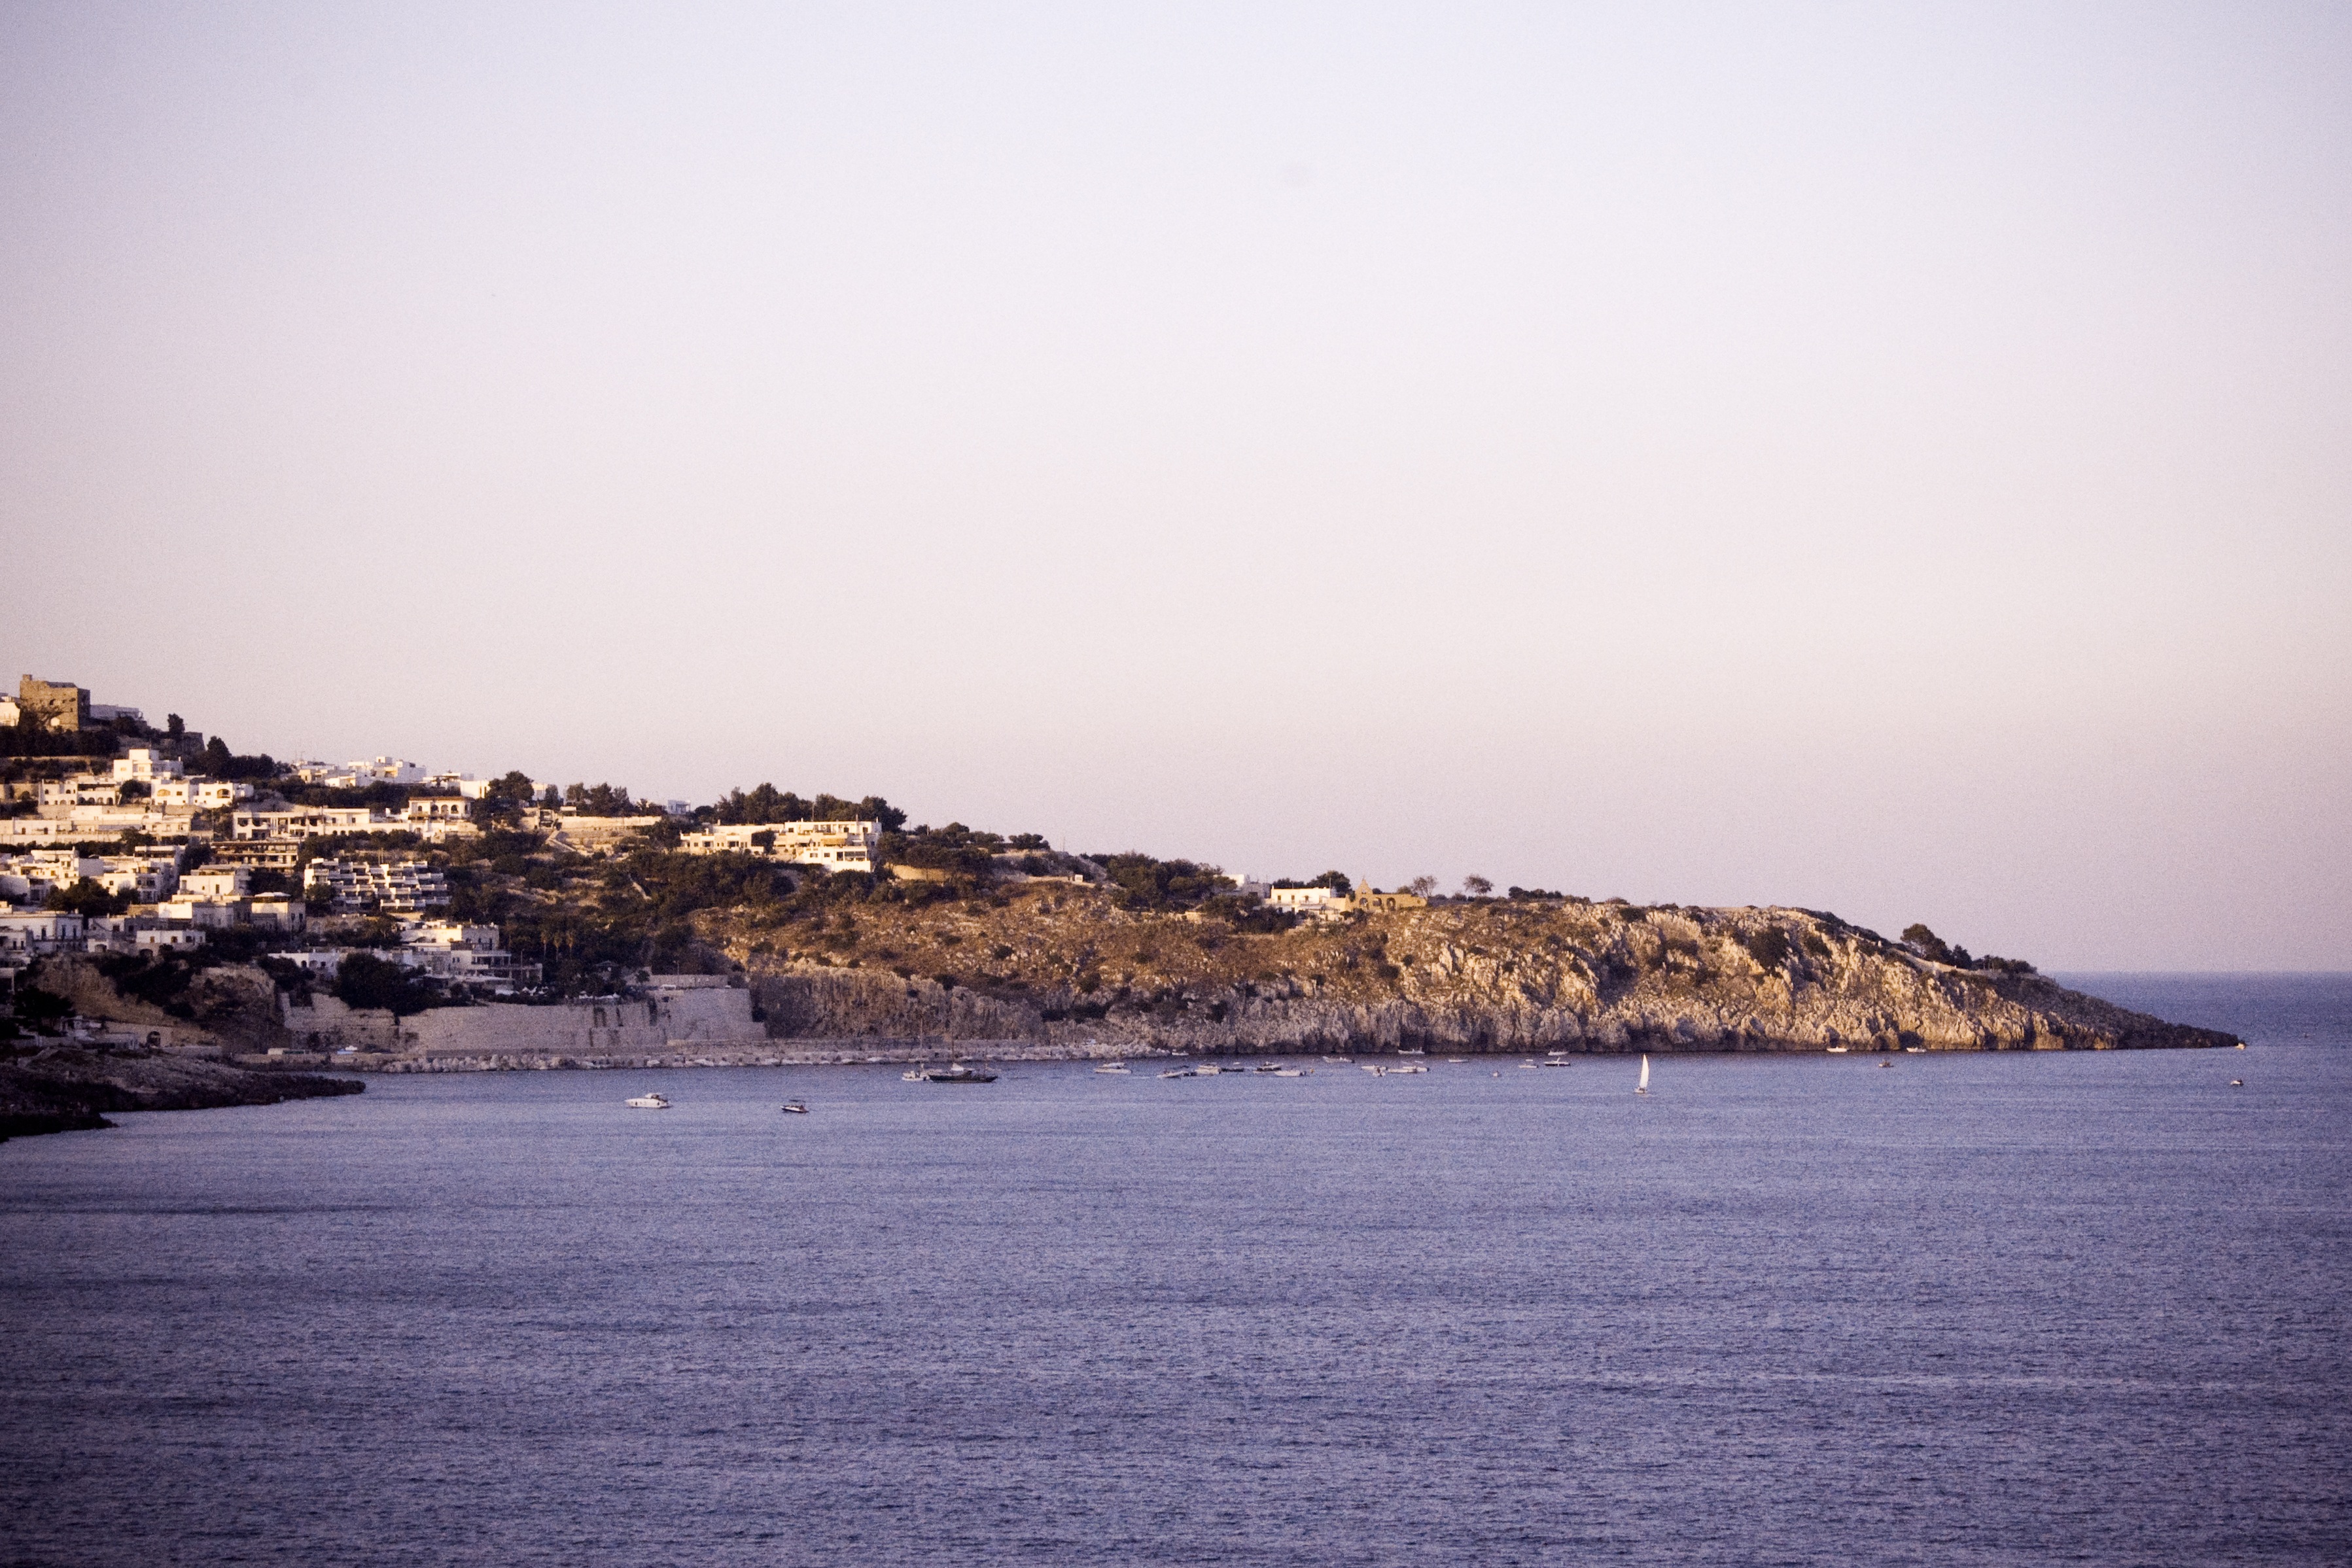
beach, sea, coast, sand, rock, ocean, horizon, sunset, morning, shore, wave, dawn, coastline, cliff, dusk, cove, tower, bay, terrain, body of water, life, surface, homes, beauty, scene, cape